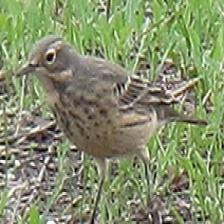
Species: AMERICAN PIPIT
Scientific name: ANTHUS RUBESCENS